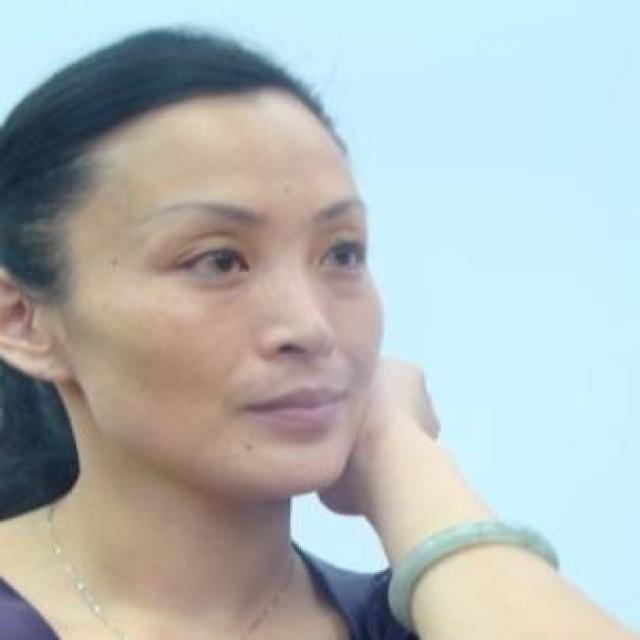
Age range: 21-44